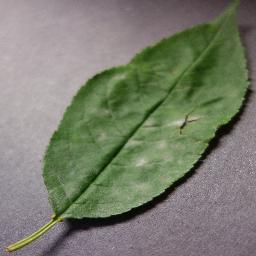
Label: Cherry___Powdery_mildew